Kairat Kelimbetov

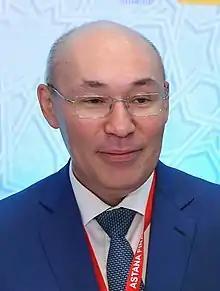
Kelimbetov in 2018

Kairat Kelimbetov ("Қайрат Нематұлы Келімбетов"; born 28 January 1969) is a Kazakh politician, from 2015 to 2022, he held the position of the Governor of the Astana International Financial Centre. He served as a Governor of the National Bank of Kazakhstan from October 1 of 2013 until November 2 of 2015. He served as a Vice-Prime Minister of Kazakhstan from January 20 of 2012 till October 1 of 2013. He also was the CEO of Samruk-Kazyna Sovereign Wealth Fund and as the Minister of Economy and Budget Planning in the Government of Kazakhstan. In late July 2005, Minister Kelimbetov announced that Kazakhstan's GDP grew by 9.1% in the previous year.